GameCube controller

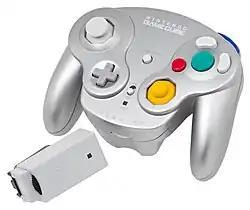
Platinum WaveBird controller with its receiver module

The WaveBird Wireless Controller, released in 2002, is a radio frequency-based wireless controller based on the same design as the standard controller. It communicates with the GameCube console wirelessly through a receiver dongle connected to one of its controller ports. It is powered by two AA batteries. As a power-conservation measure, the WaveBird lacks the rumble function of the standard controller. The WaveBird came in two colors, gray and silver (Platinum).